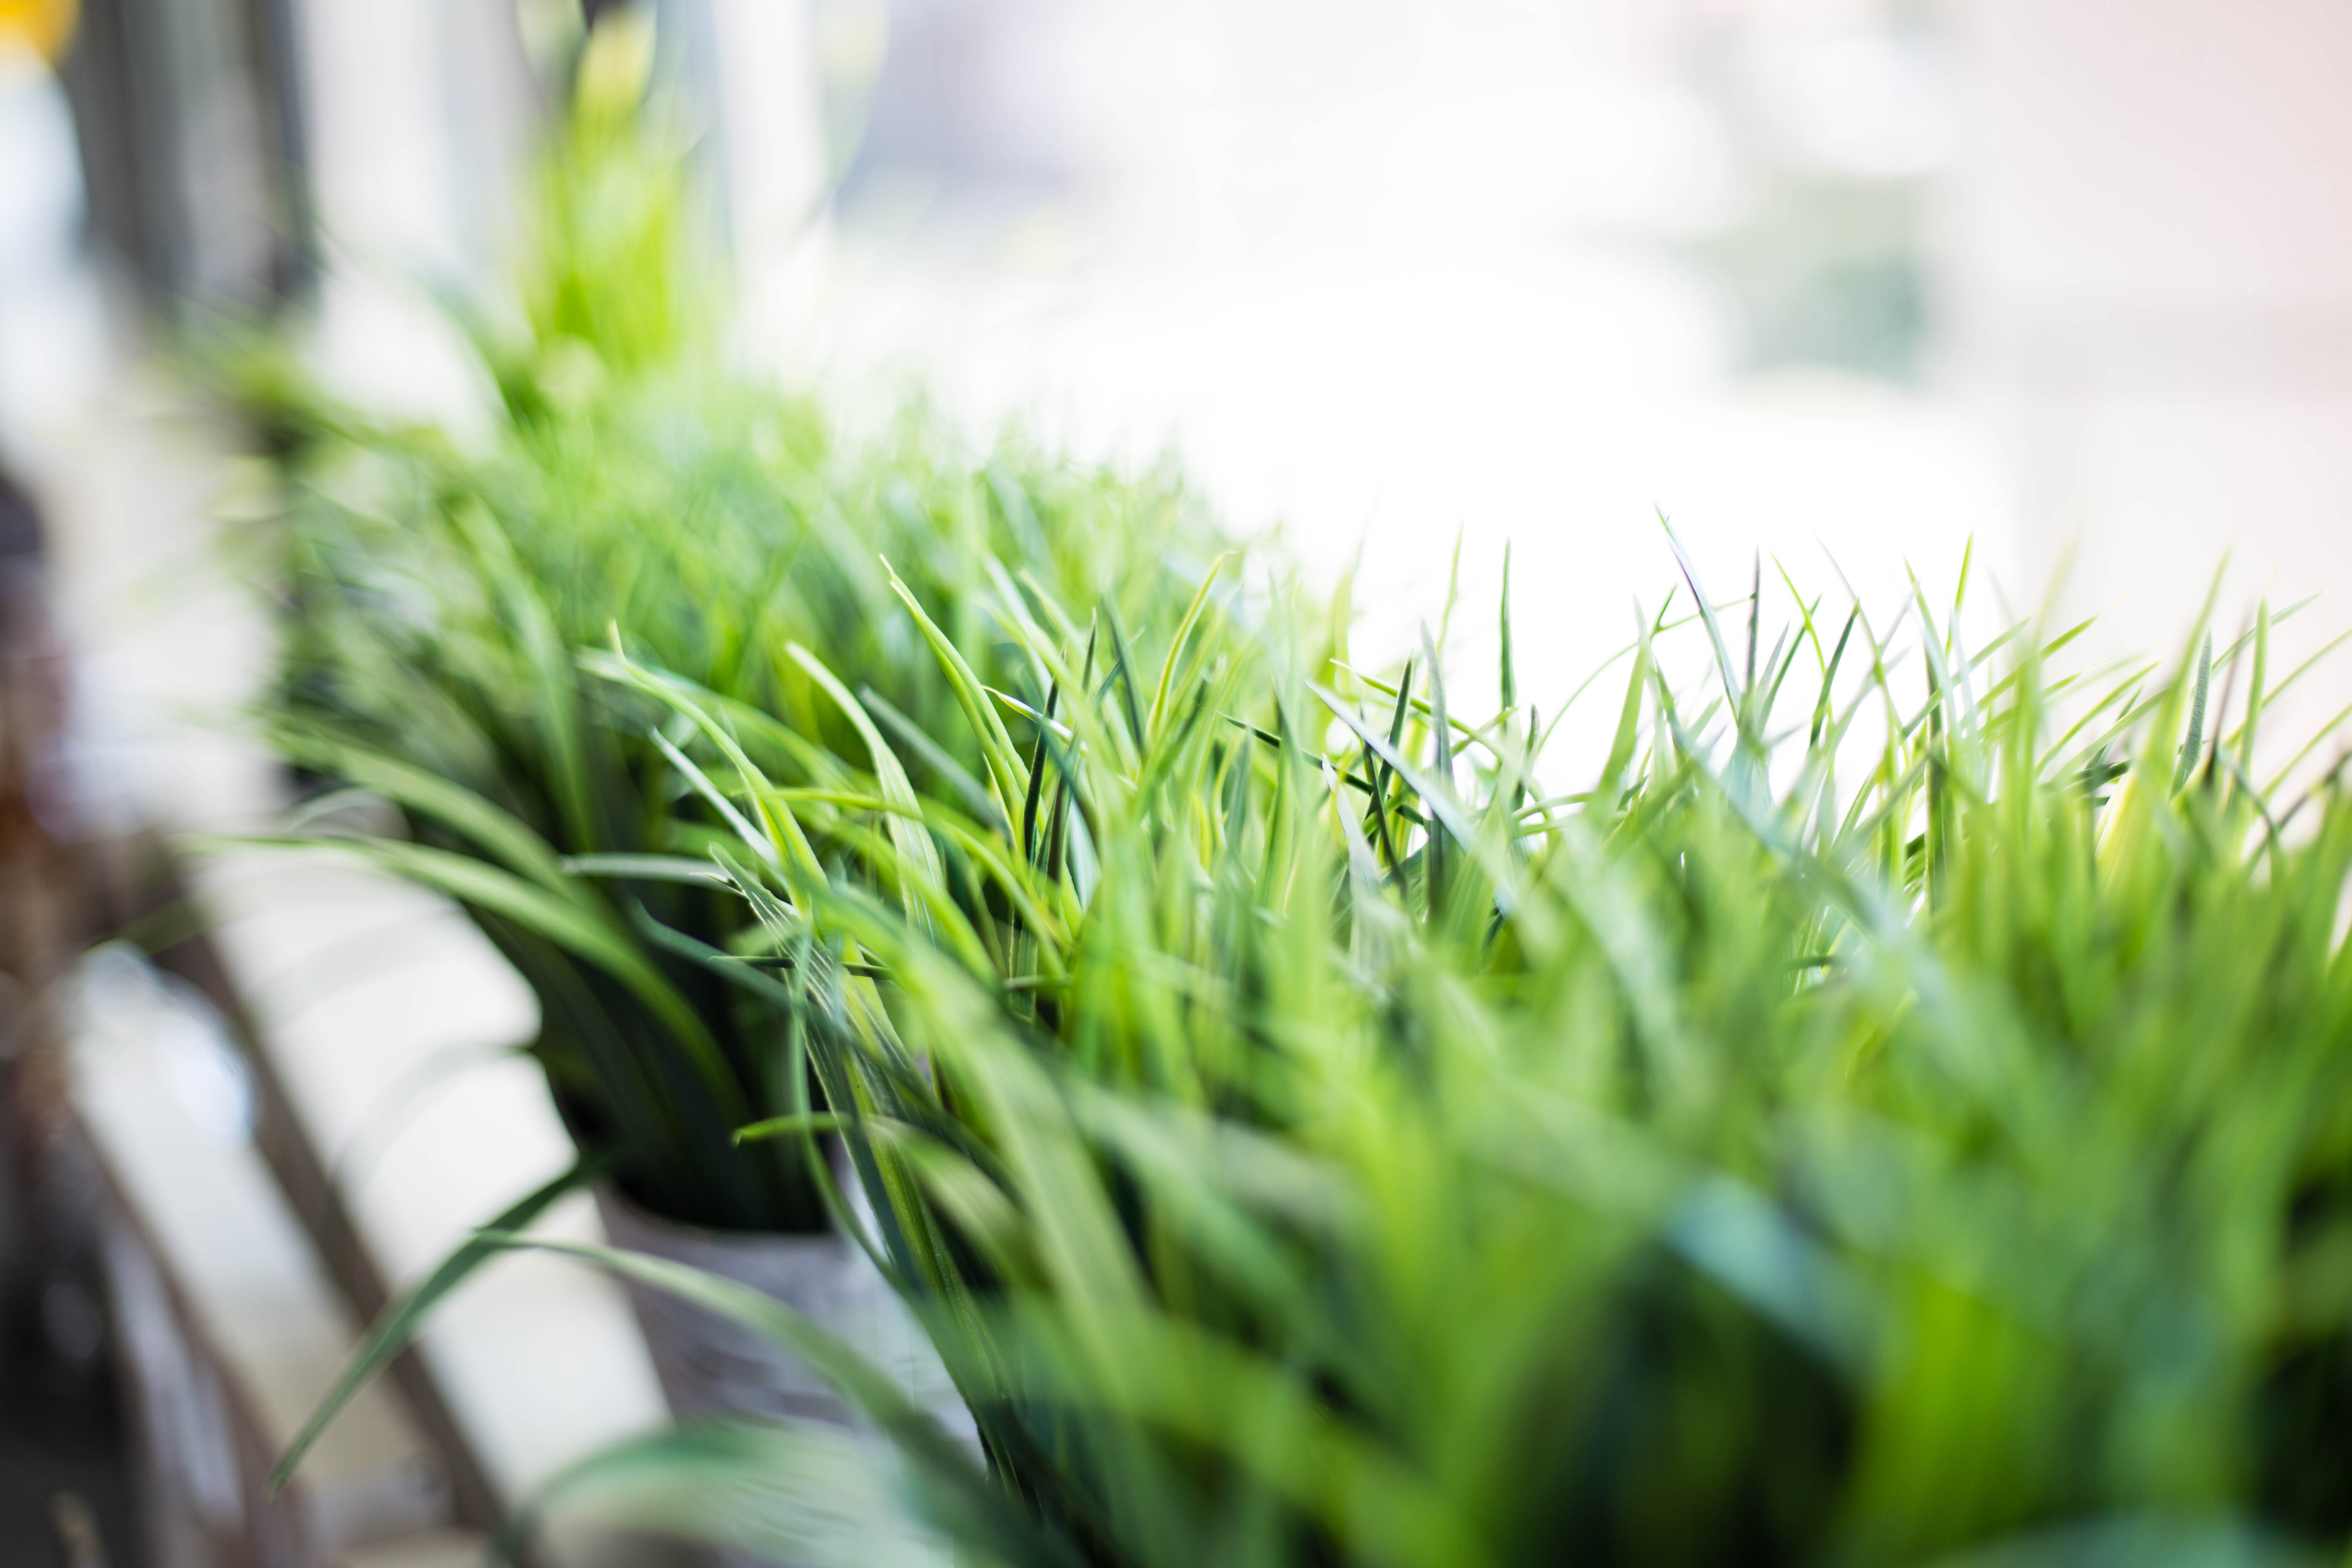
plant, terrestrial plant, grass, groundcover, flooring, flowering plant, wood, landscape, macro photography, grassland, shrub, soil, shadow, herb, pattern, natural landscape, herbaceous plant, People in nature, moss, artificial turf